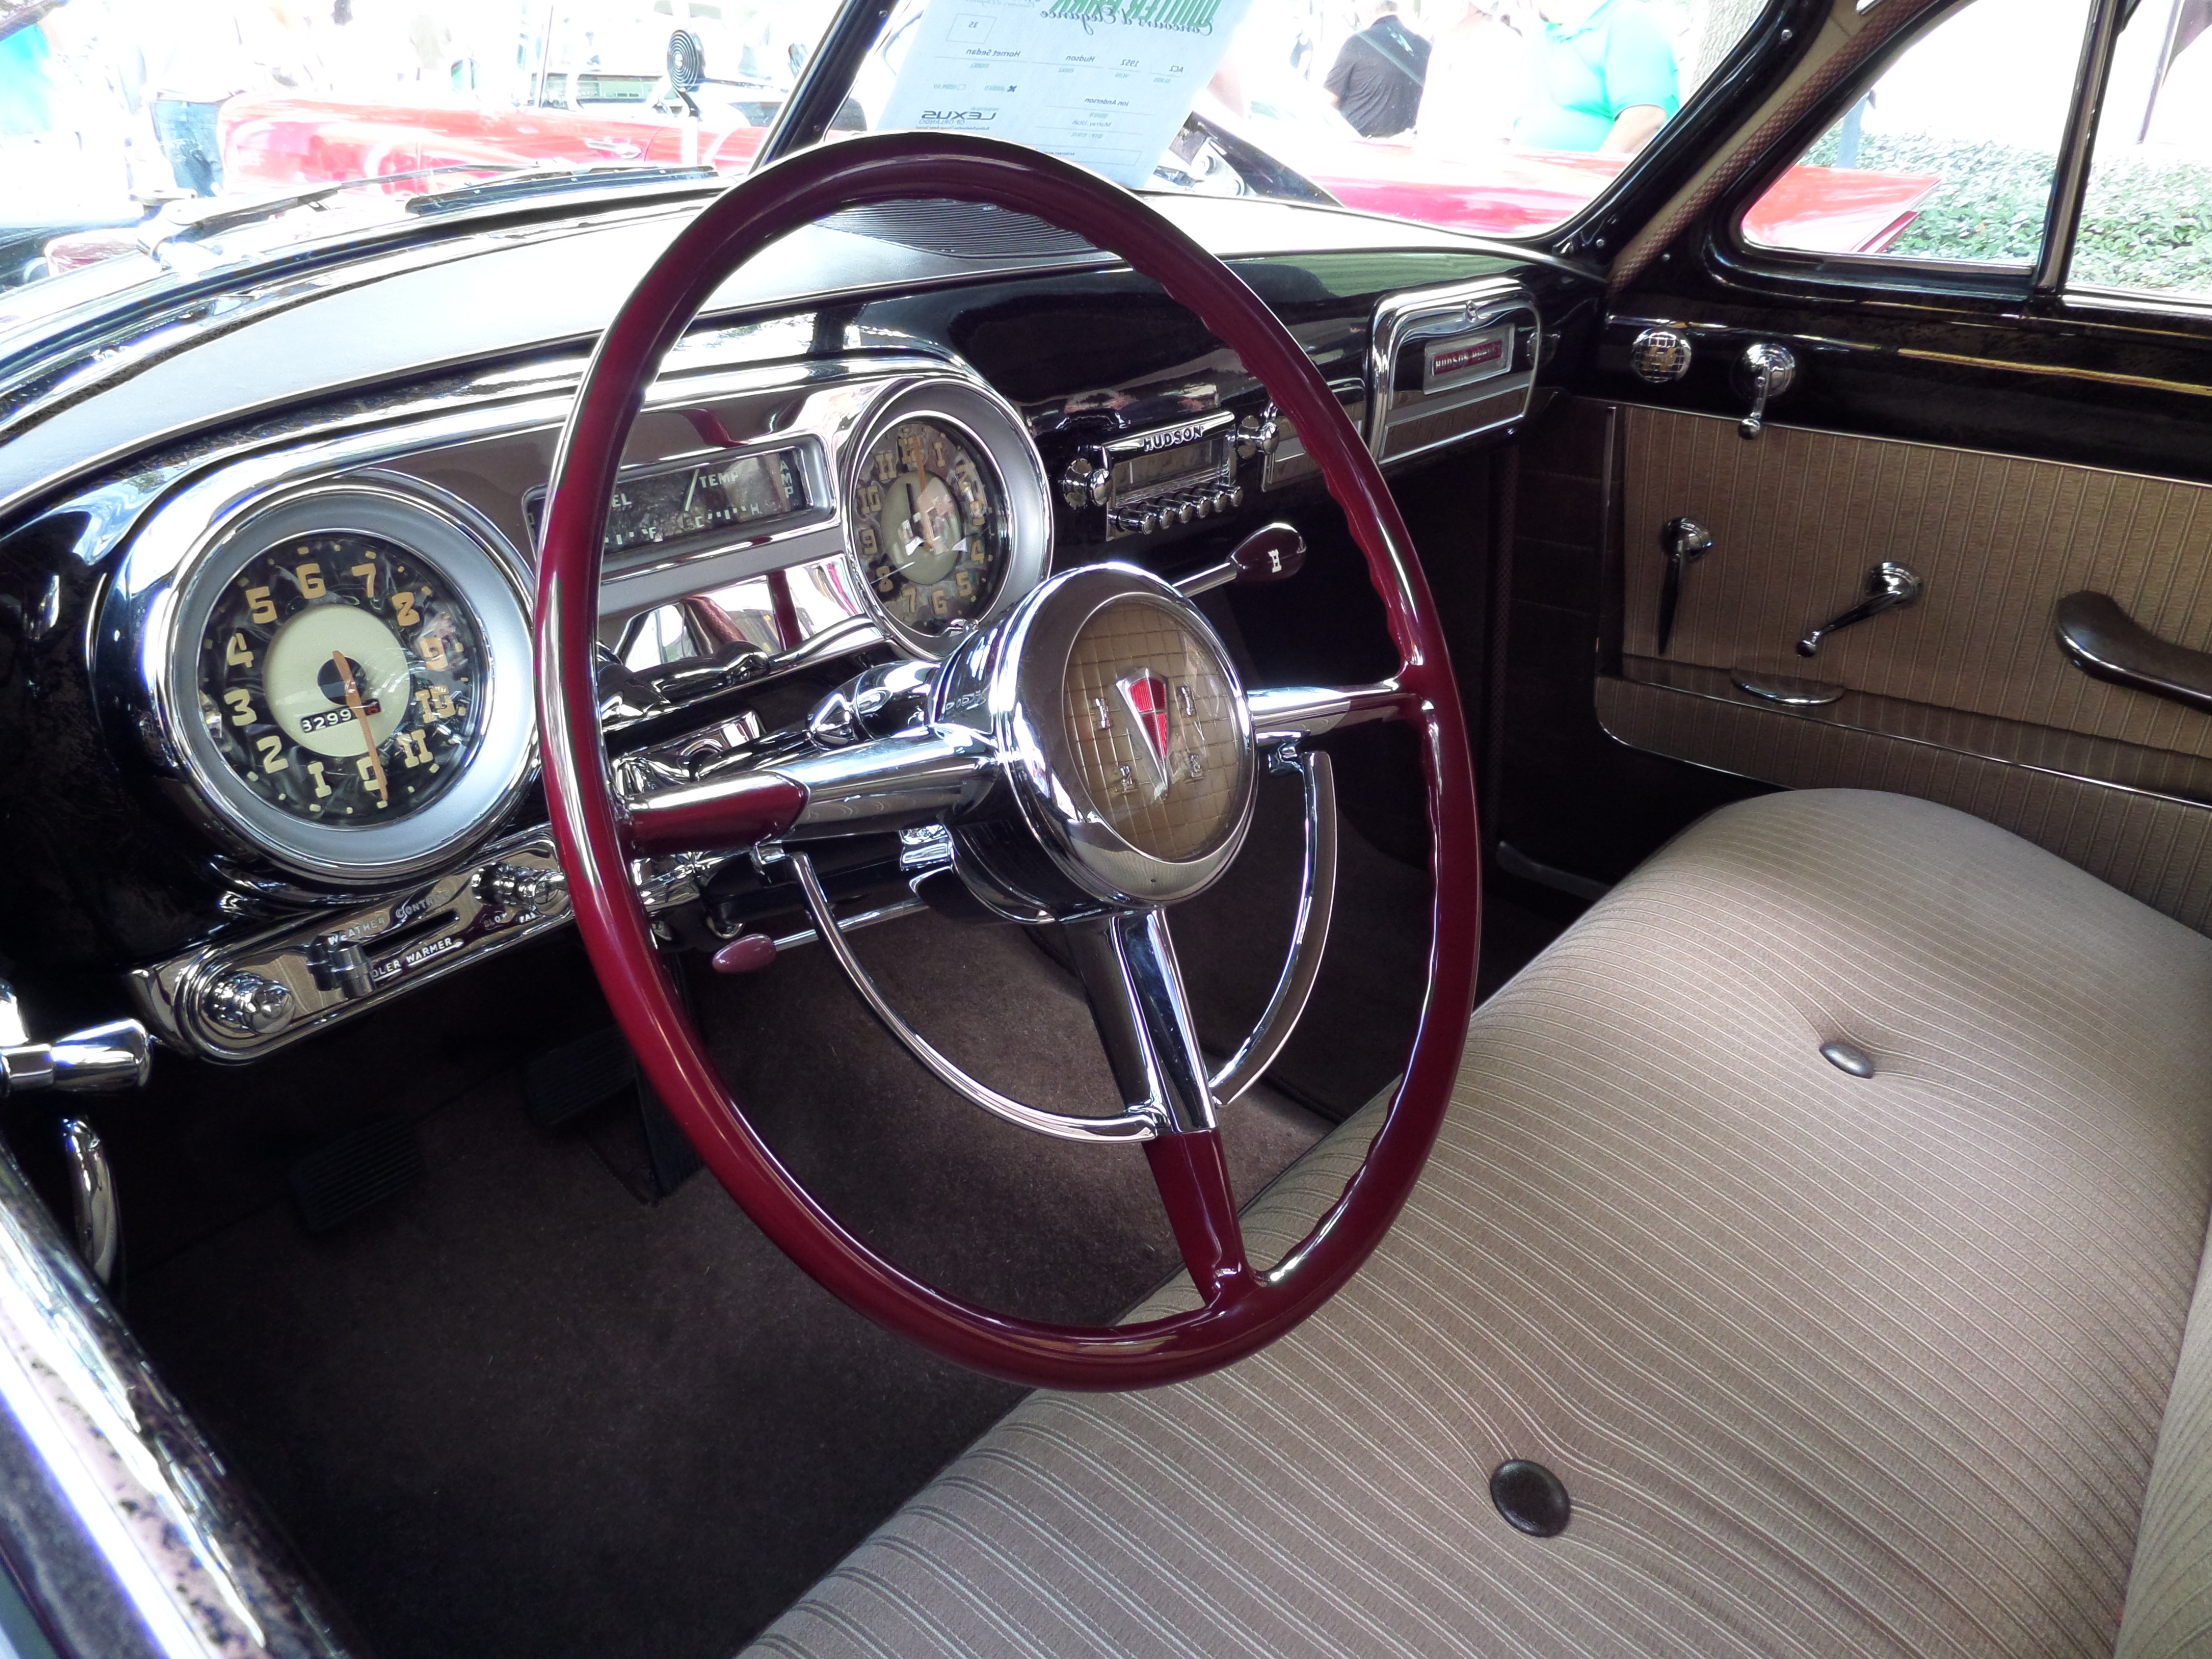
car, wheel, vehicle, usa, nostalgia, steering wheel, classic car, sports car, vintage car, sedan, convertible, lincoln continental, antique car, land vehicle, automobile make, automotive exterior, compact car, luxury vehicle, performance car